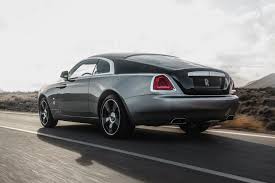
Vehicle type: Cars